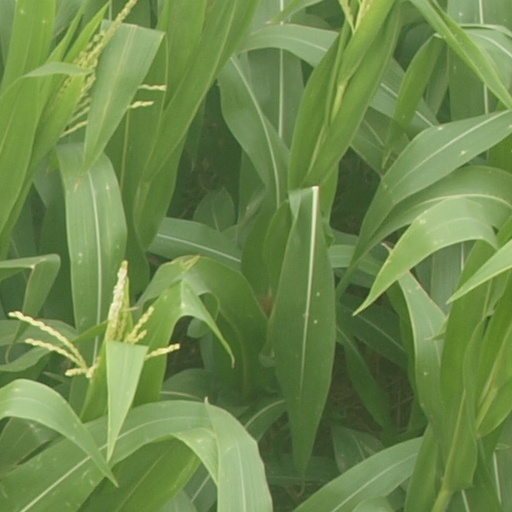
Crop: maize; corn